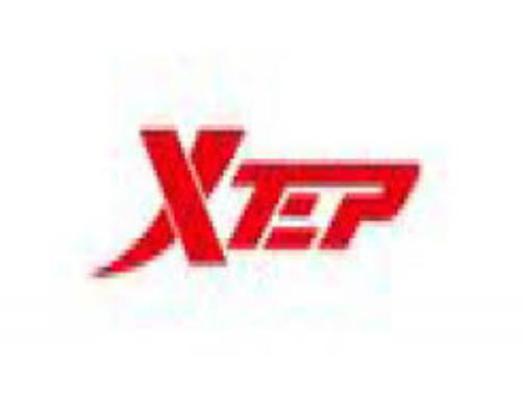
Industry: Clothes